Le petit Faust

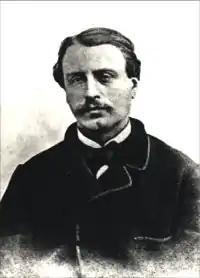
Hervé

Dr. Faust, an elderly professor at a boarding school, is experiencing great difficulty in keeping his unruly students including Siébel in order. The students pass naughty notes to each other and cover their course work with obscene drawings but use their physical charms to avoid punishment. Valentin enters with other soldiers- he is about to go to war and has brought his sister Marguerite to the school so she can stay there in his absence. Dr. Faust, drawn to Marguerite's supposed innocence and her beauty, accepts her as a student even though she is over school age. Mephisto, the devil, appears to Faust and offers him youth, good looks and wealth in exchange for his powers of reasoning - not his soul, as in Goethe and Gounod, for as the devil says in this version "Everyone sells that these days without even signing a contract". Marguerite, meanwhile, not as pure and innocent as all that, has run away from the school to go to London to teach the British how to dance the can-can. Faust, now young and rich, in love and not knowing where Marguerite has gone, determines to search the world to find her again, vowing to be hers forever.